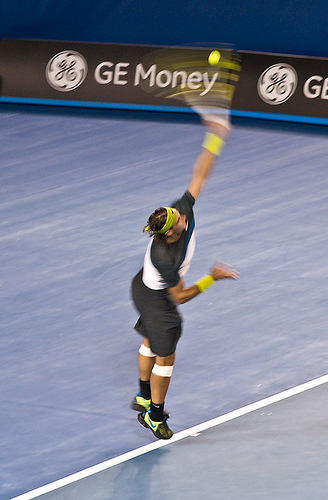
một nam vận động viên tennis đang vung vợt để đánh bóng